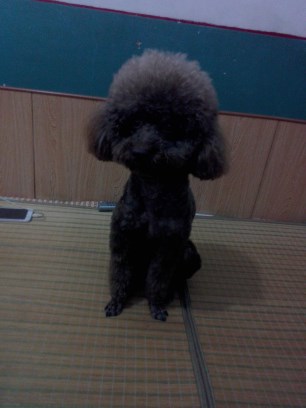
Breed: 7449-n000128-teddy